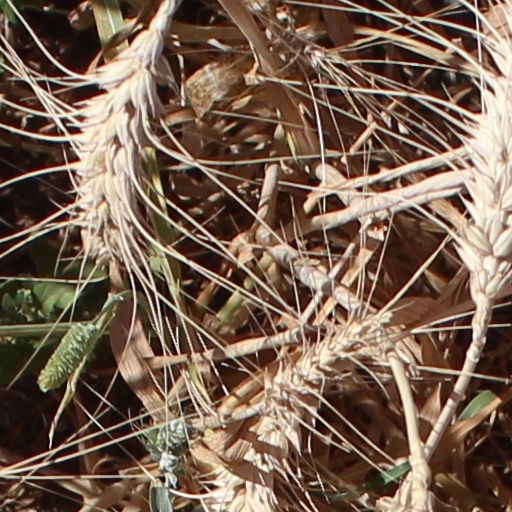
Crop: wheat